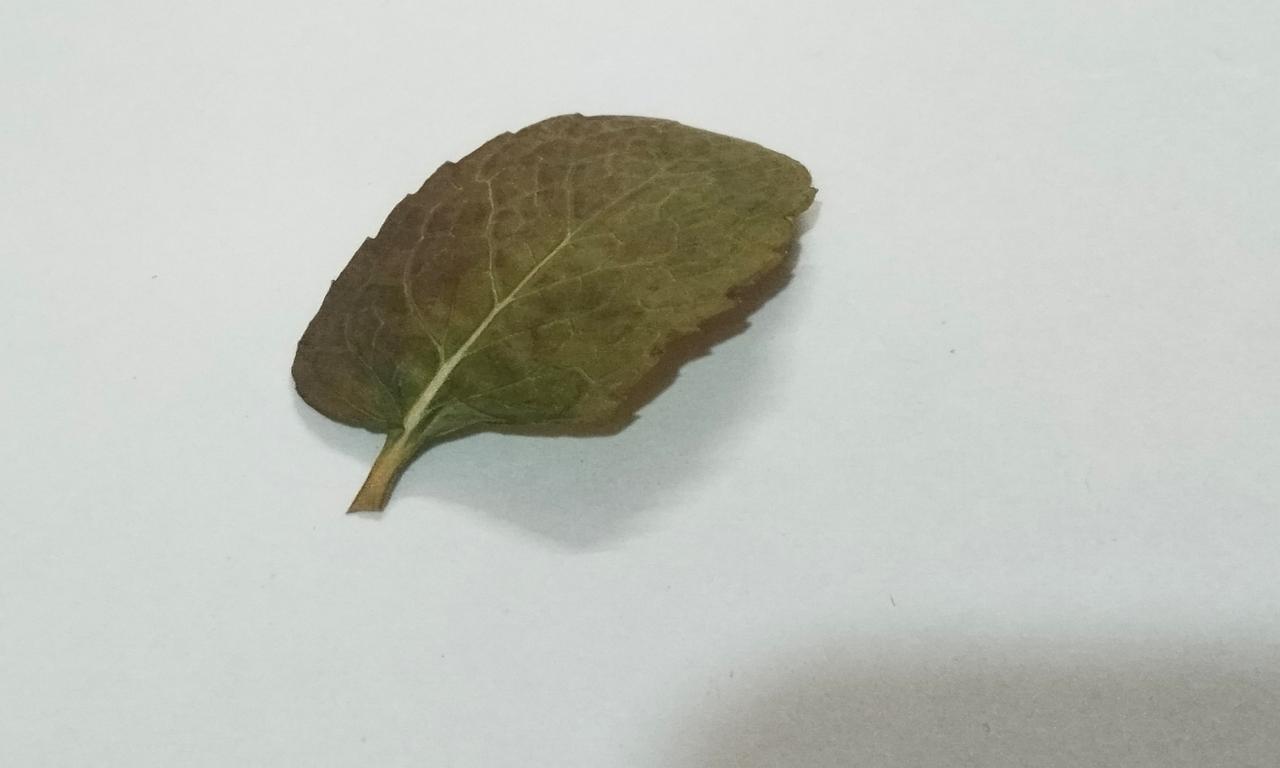
Label: Dried